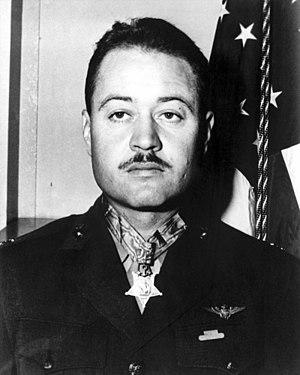
Gregory Boyington, dit « Pappy », né le 4 décembre 1912 à Cœur d'Alene dans l'Idaho et mort le 11 janvier 1988 à Fresno en Californie, est un pilote de chasse américain du Corps des Marines des États-Unis.